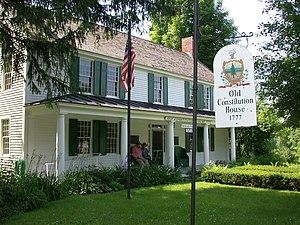
La république du Vermont est une république indépendante nord-américaine qui exista entre 1777 et 1791. Ce terme a été utilisé par les historiens pour désigner la région qui deviendra, après son admission comme 14ᵉ État des États-Unis, l'État du Vermont. C’est l'explorateur français Samuel de Champlain qui a nommé le premier les montagnes Vertes du Vermont, Vert Mont sur sa carte en 1647 et la phrase latine Vermontis. Res. Publica figurait sur les pièces émises dans le Vermont au cours de ses 14 années d'indépendance.
La Constitution du Vermont est le texte fondamental de loi de l'État américain du Vermont. C'est la première constitution écrite pour un État en Amérique du Nord. Cette constitution a été adoptée en 1793 à la suite de l'admission du Vermont à l'Union de 1791. Le texte est largement basé sur la Constitution du Vermont qui a été ratifiée en 1777 lors de la création de la république indépendante. Cette constitution a été amendée depuis à quelques reprises.